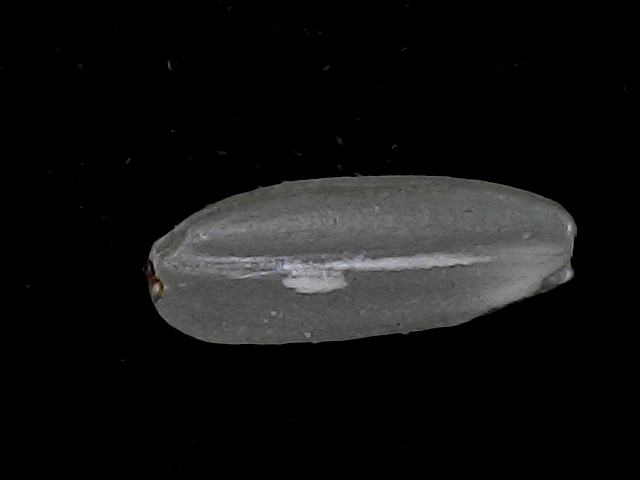
Rice variety: BD95